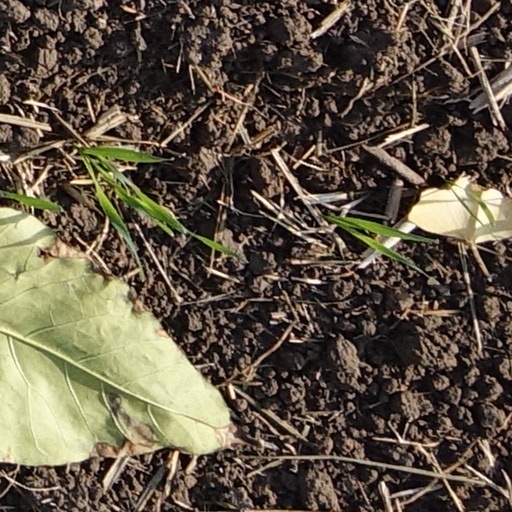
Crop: wheat